Bugsy

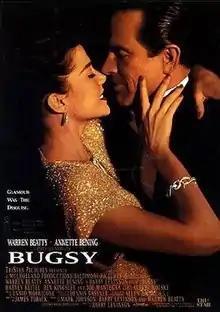
Theatrical release poster

Bugsy is a 1991 American biographical crime drama film directed by Barry Levinson and written by James Toback. Starring Warren Beatty, Annette Bening, Harvey Keitel, Ben Kingsley, Elliott Gould, Bebe Neuwirth, and Joe Mantegna, the film is based on mobster Bugsy Siegel and his affair with starlet Virginia Hill.